Sawai Madhopur

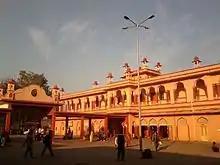
Sawai Madhopur Junction

Chamatkar Ji Jain temple is located in Alanpur, Sawai Madhopur. The temple dates back to the early medieval period. It is built in the Pancharatha style with main shrine housing the idol of Shri Rishabhanatha Ji, the first Tirthankara of Jainism.